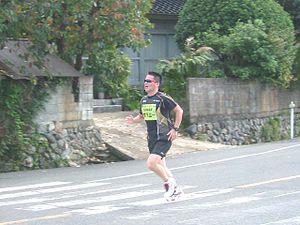
Kōichi Morishita est un athlète japonais spécialiste du 5 000 mètres, du 10 000 mètres et du marathon.